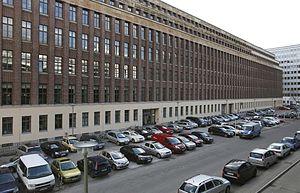
Le siège de la police à Alexanderplatz est l'ancien siège du chef de la police de Berlin et fait partie de l'administration centrale de la police de Berlin à Alexanderplatz.